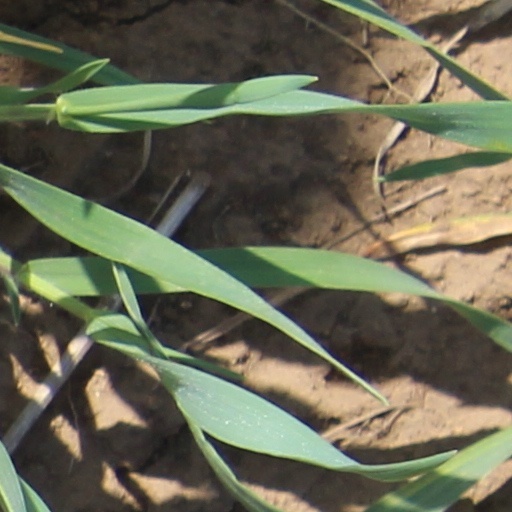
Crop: wheat